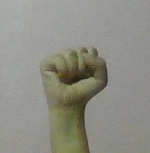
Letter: saad